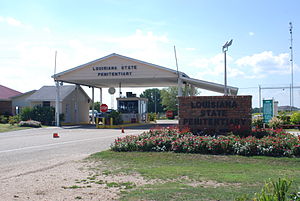
Dead Man Walking (film)
Dead Man Walking er et amerikansk drama fra 1995, som er instrueret af Tim Robbins. Filmen har Susan Sarandon i hovedrollen, hvilket hun fik Oscar for bedste kvindelige hovedrolle for i 1995.